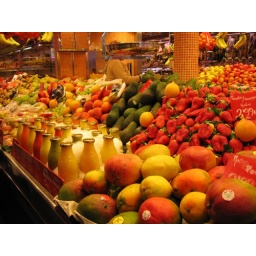
fruit stand in a market in barcelona